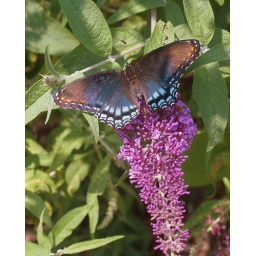
The butterfly bushes are beginning to hit their peak bloom and the butterflies are returning in numbers now.